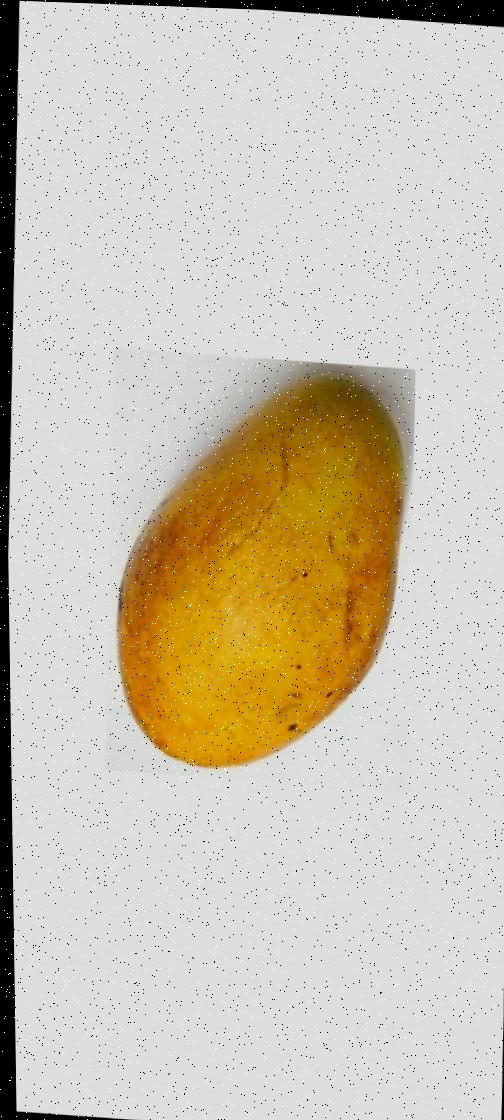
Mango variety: Bari-11